List of Australia Test cricket records

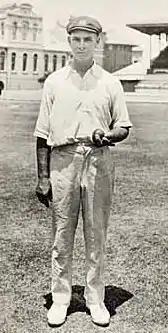
Bert Ironmonger (pictured here in his 40s) is the oldest Australian cricketer to play in a Test match and was the second-oldest to make his debut for Australia.

Brad Haddin holds the Test cricket record for the most dismissals by a wicket-keeper in a series. He took 29 catches during the 2013 Ashes series which broke the previous record held by fellow Australian Rod Marsh where he took 28 catches in the 1982–83 Ashes series.